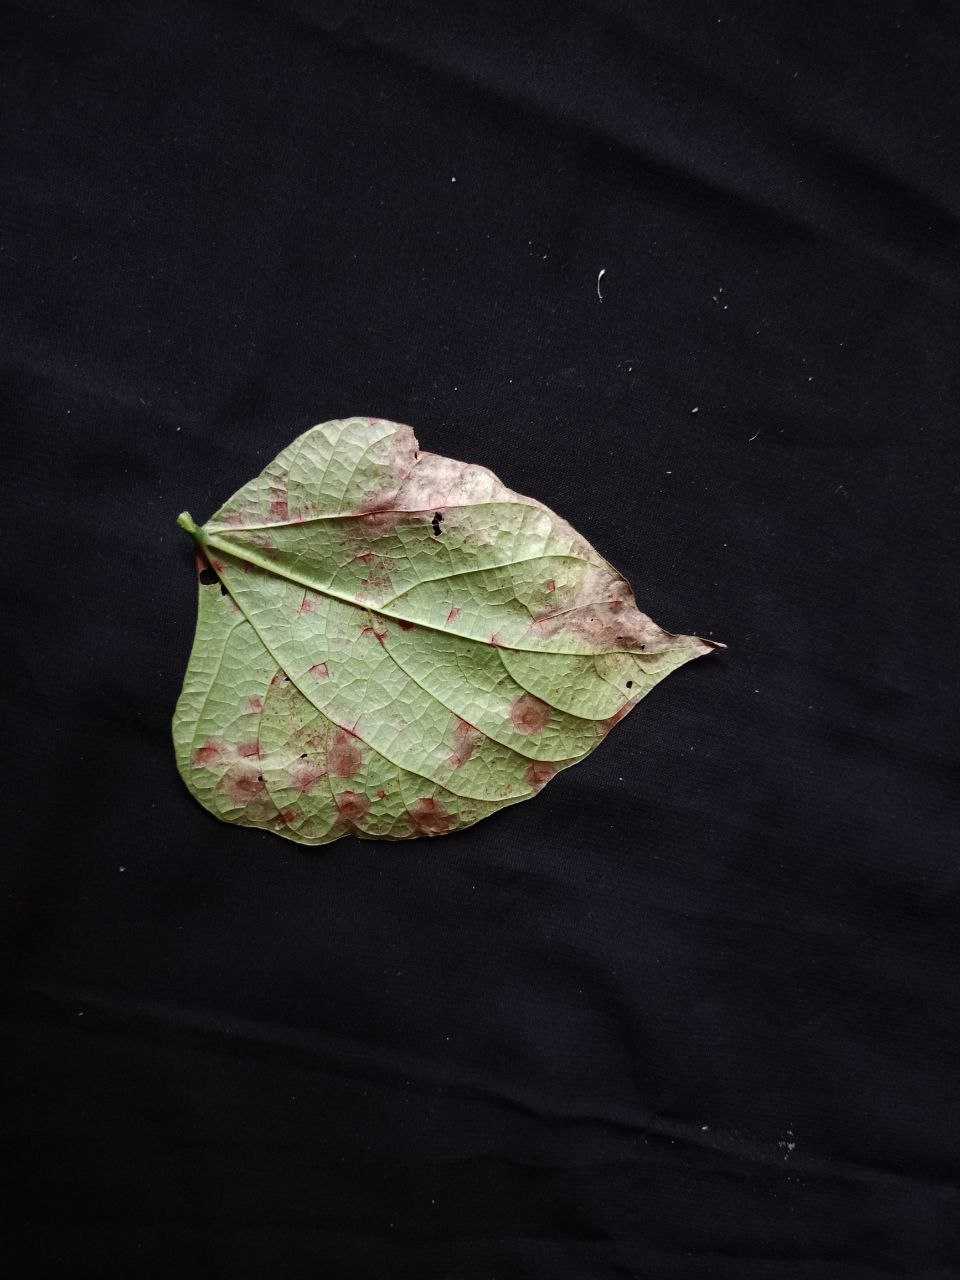
Crop: bean
Leaf condition: Blight